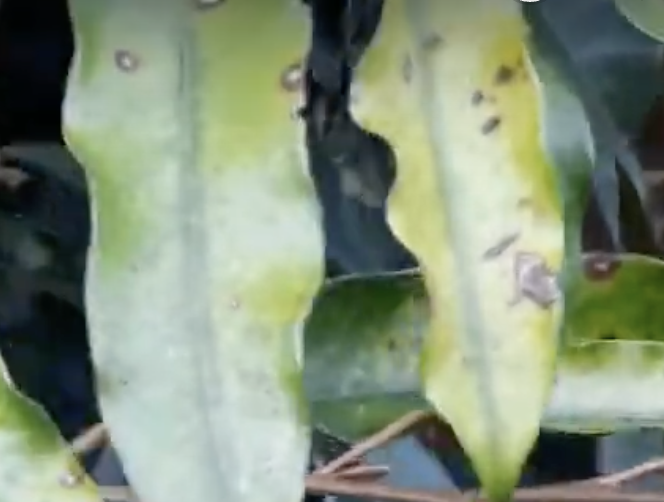
Label: canker_disease